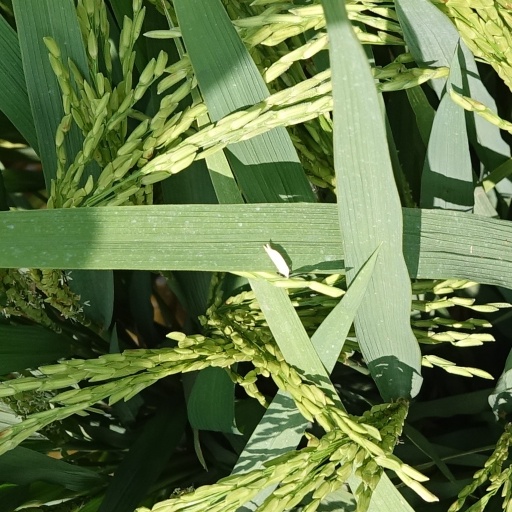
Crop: rice